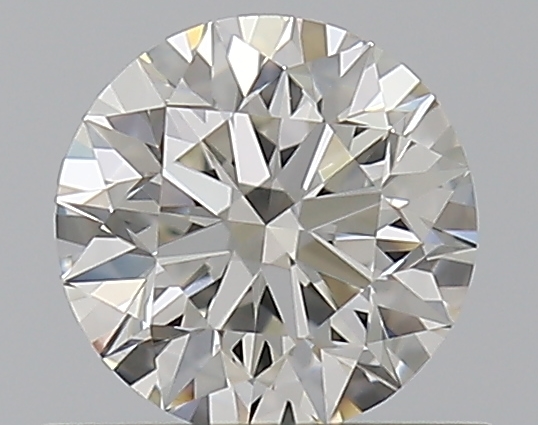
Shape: round
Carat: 0.5
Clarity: VS1
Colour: I
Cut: EX
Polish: EX
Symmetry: EX
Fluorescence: N
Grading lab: GIA
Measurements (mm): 5.03 x 5.07 x 3.19